Raymond Watson (artist)

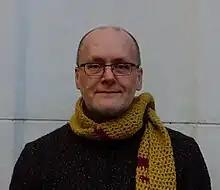
Raymond Watson Artist

Raymond P Watson (Born in 1958) is a visual artist from Belfast, Northern Ireland. He lives and works in Cushendall, in the Glens of Antrim. He studied Media Studies at the University of Ulster, obtaining a BA hons., and Master of Philosophy. He has worked as a Media Studies lecturer at the Belfast Metropolitan College, and worked as a group editor with a local publishing house for a number of years. He has produced artwork since the early 1990s and in 1999 stopped all other work to dedicate his energy to creating art. He has a substantial body of work influenced heavily by the recent political conflict in Northern Ireland. He is an eclectic artist who creates work in any media, commonly bronze, wood, clay, metals, paints cement, audio visual installations and most recently has produced a number of highly original soundscapes.